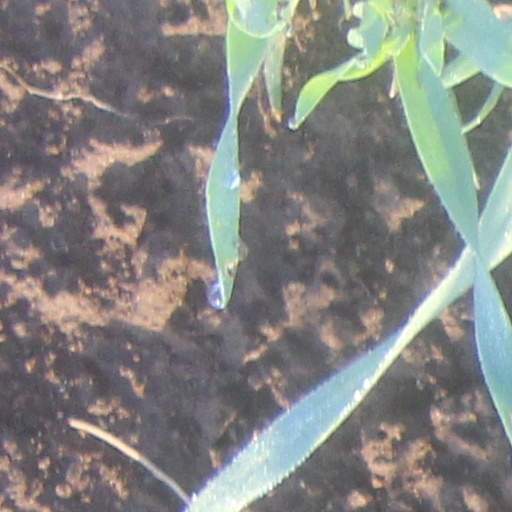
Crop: wheat